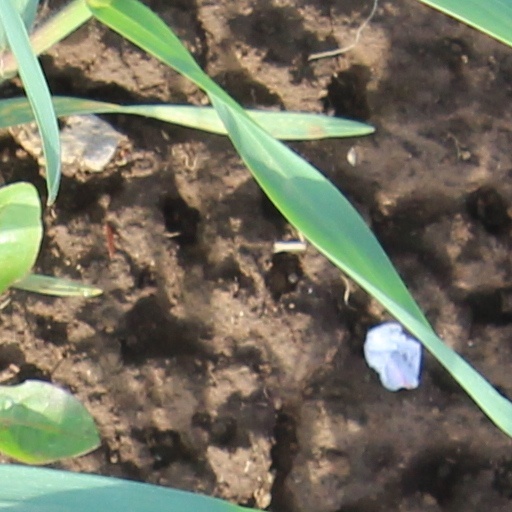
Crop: wheat